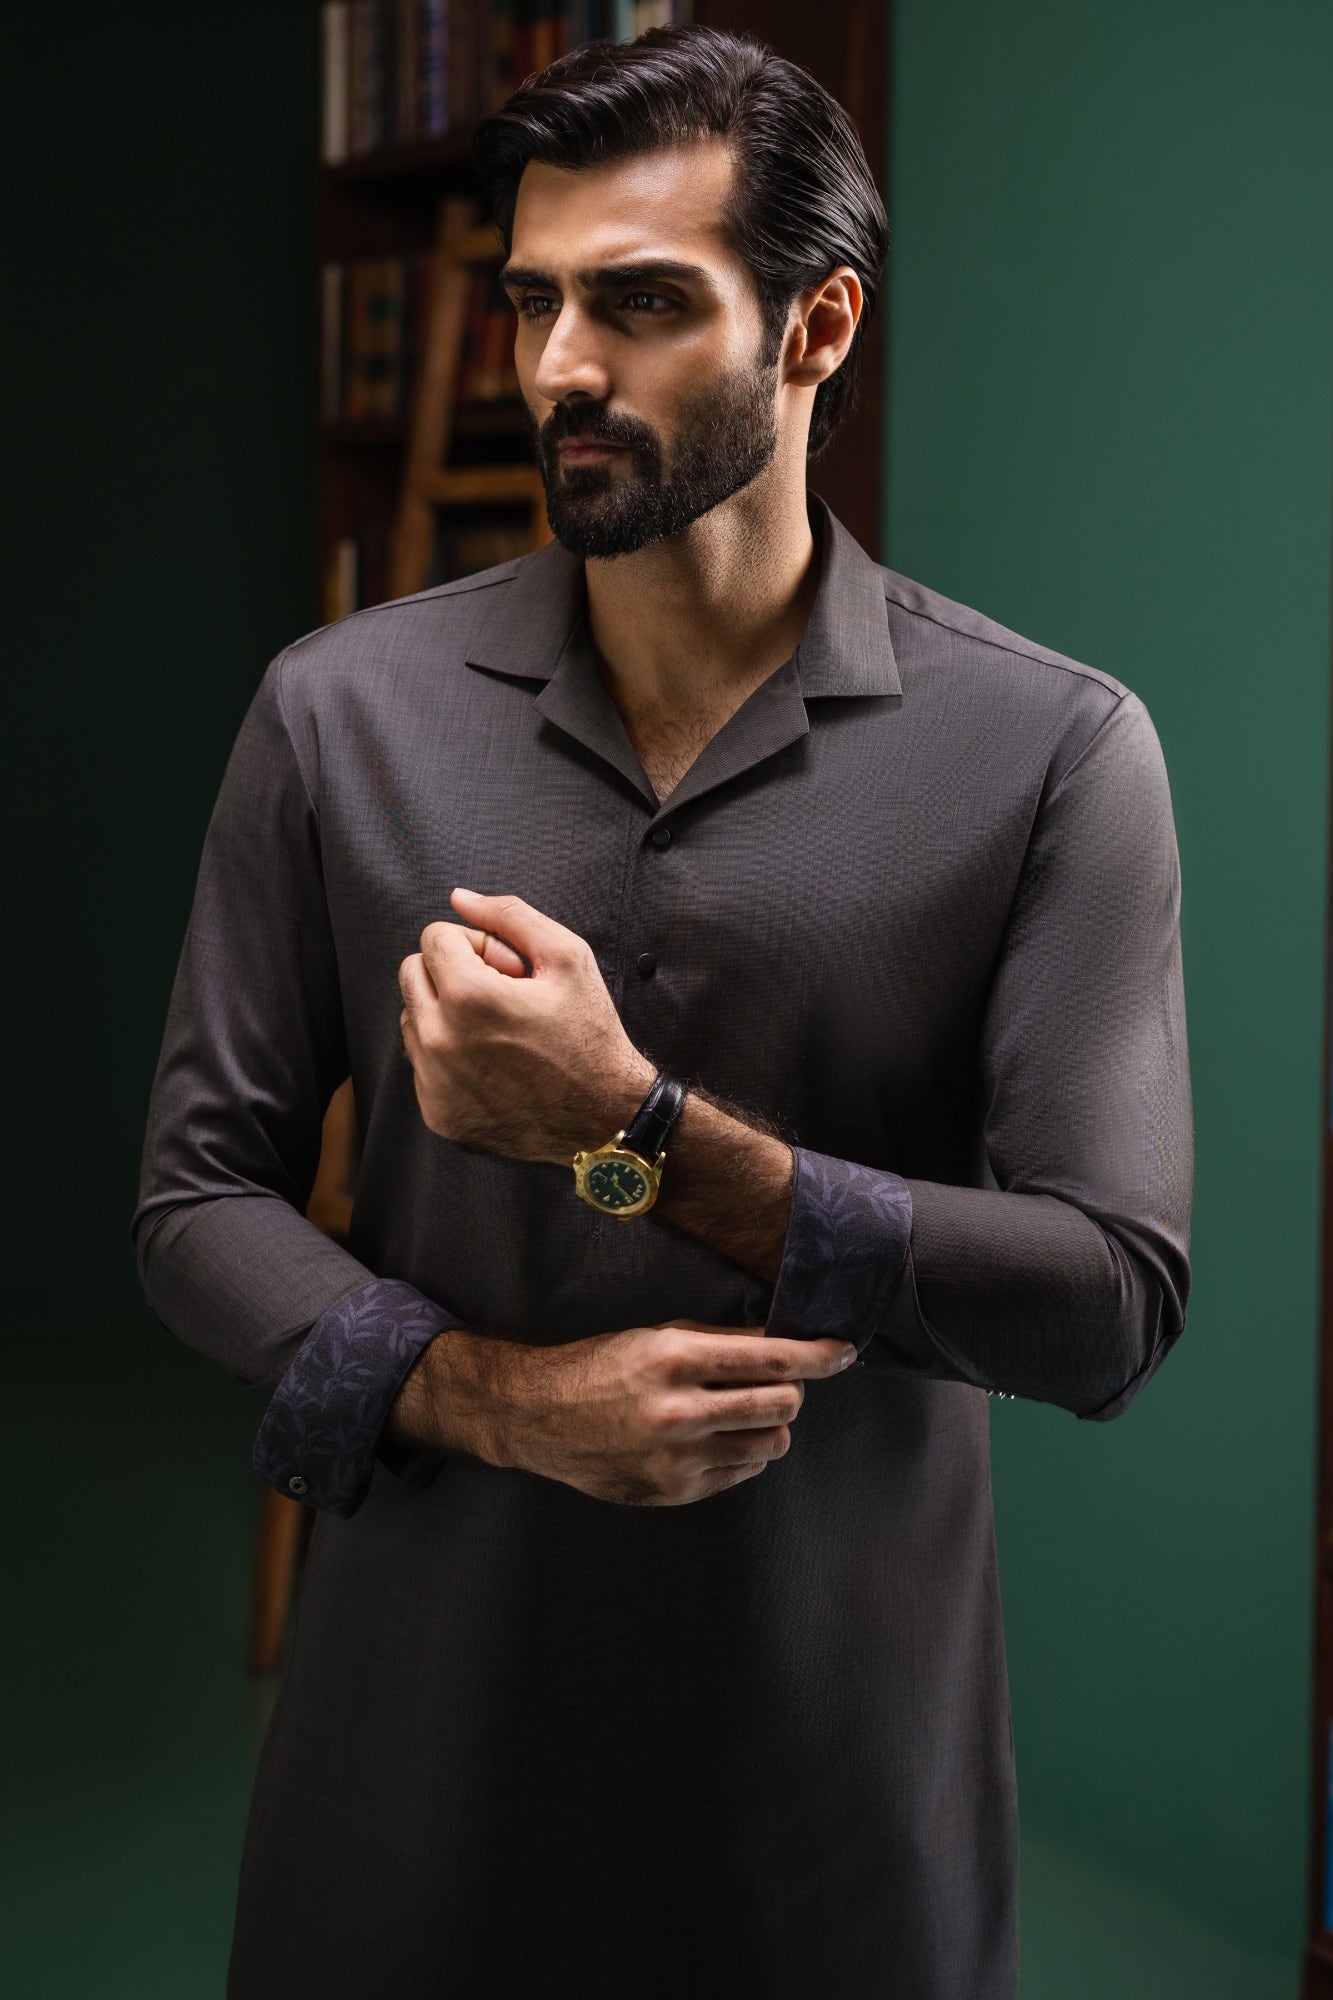
black khan classic fit pakistani dress